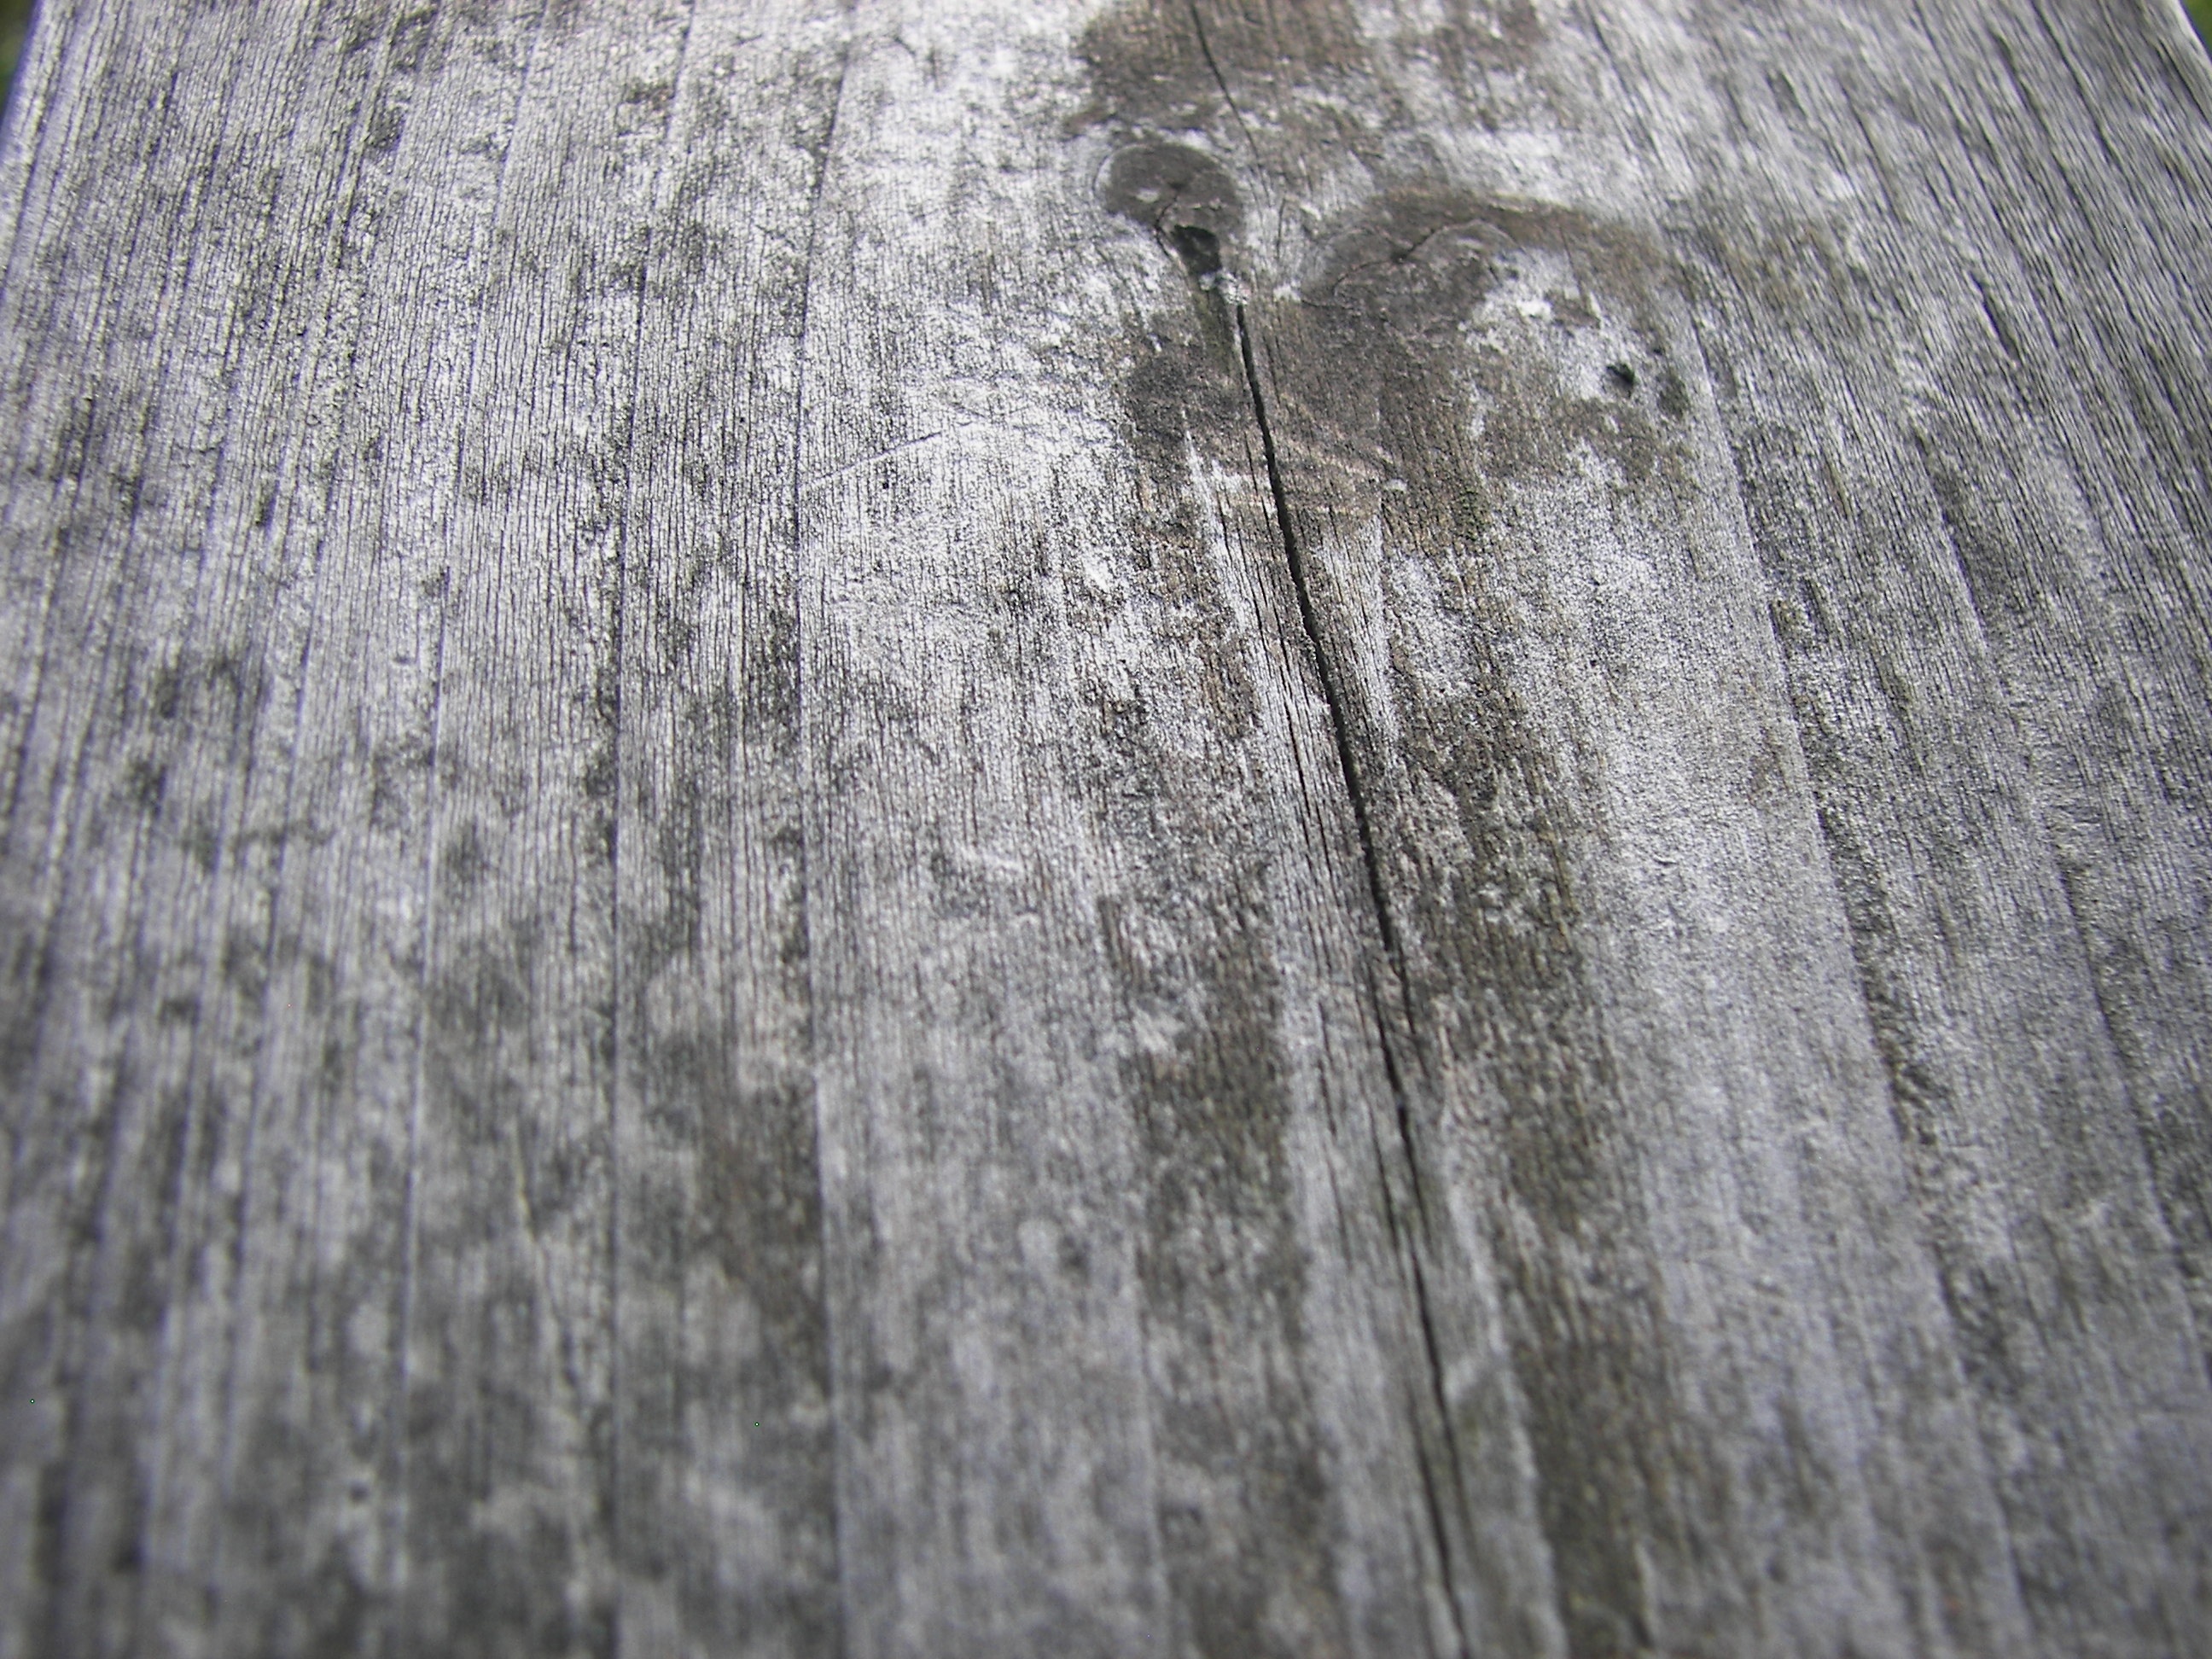
tree, rock, branch, winter, plant, wood, texture, plank, leaf, trunk, ice, construction, soil, material, background, geology, backdrop, flooring, wood grain, woody plant